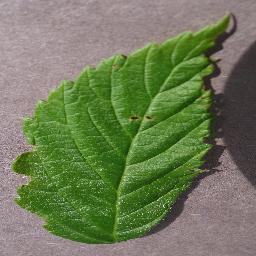
Label: Raspberry___healthy